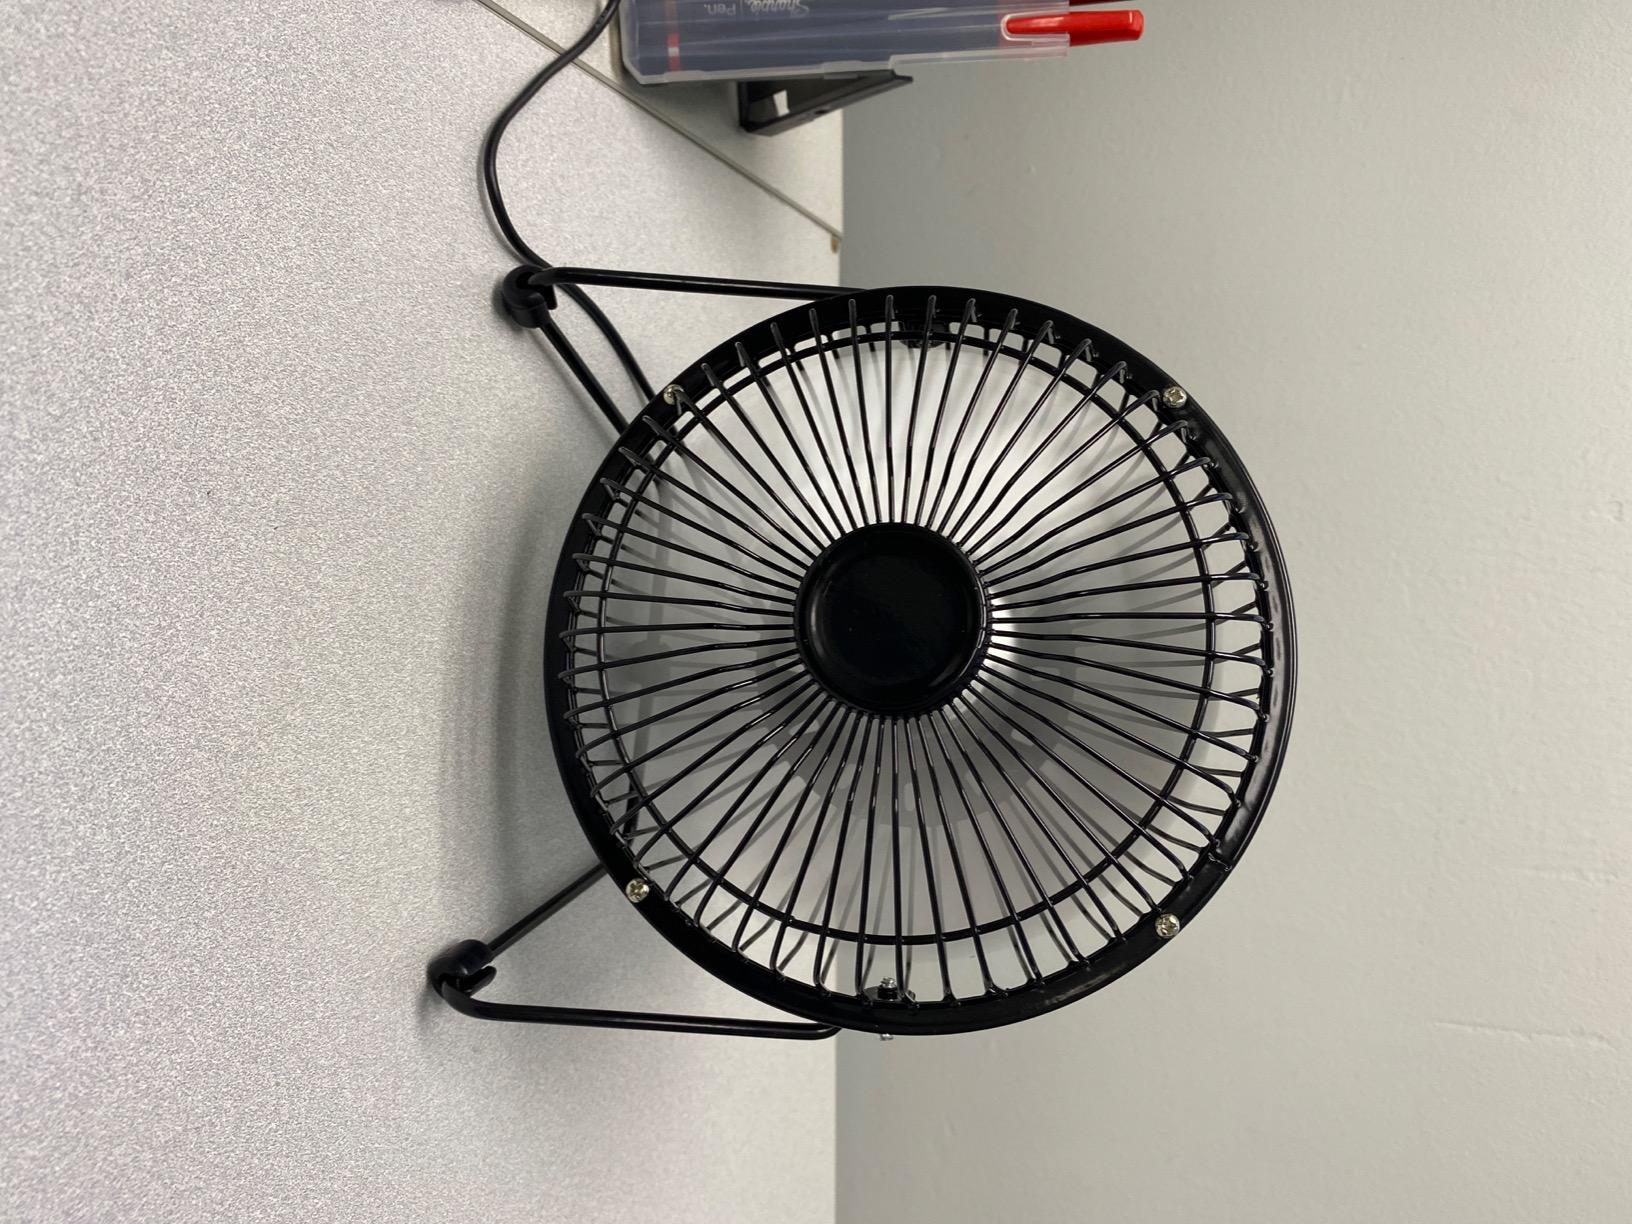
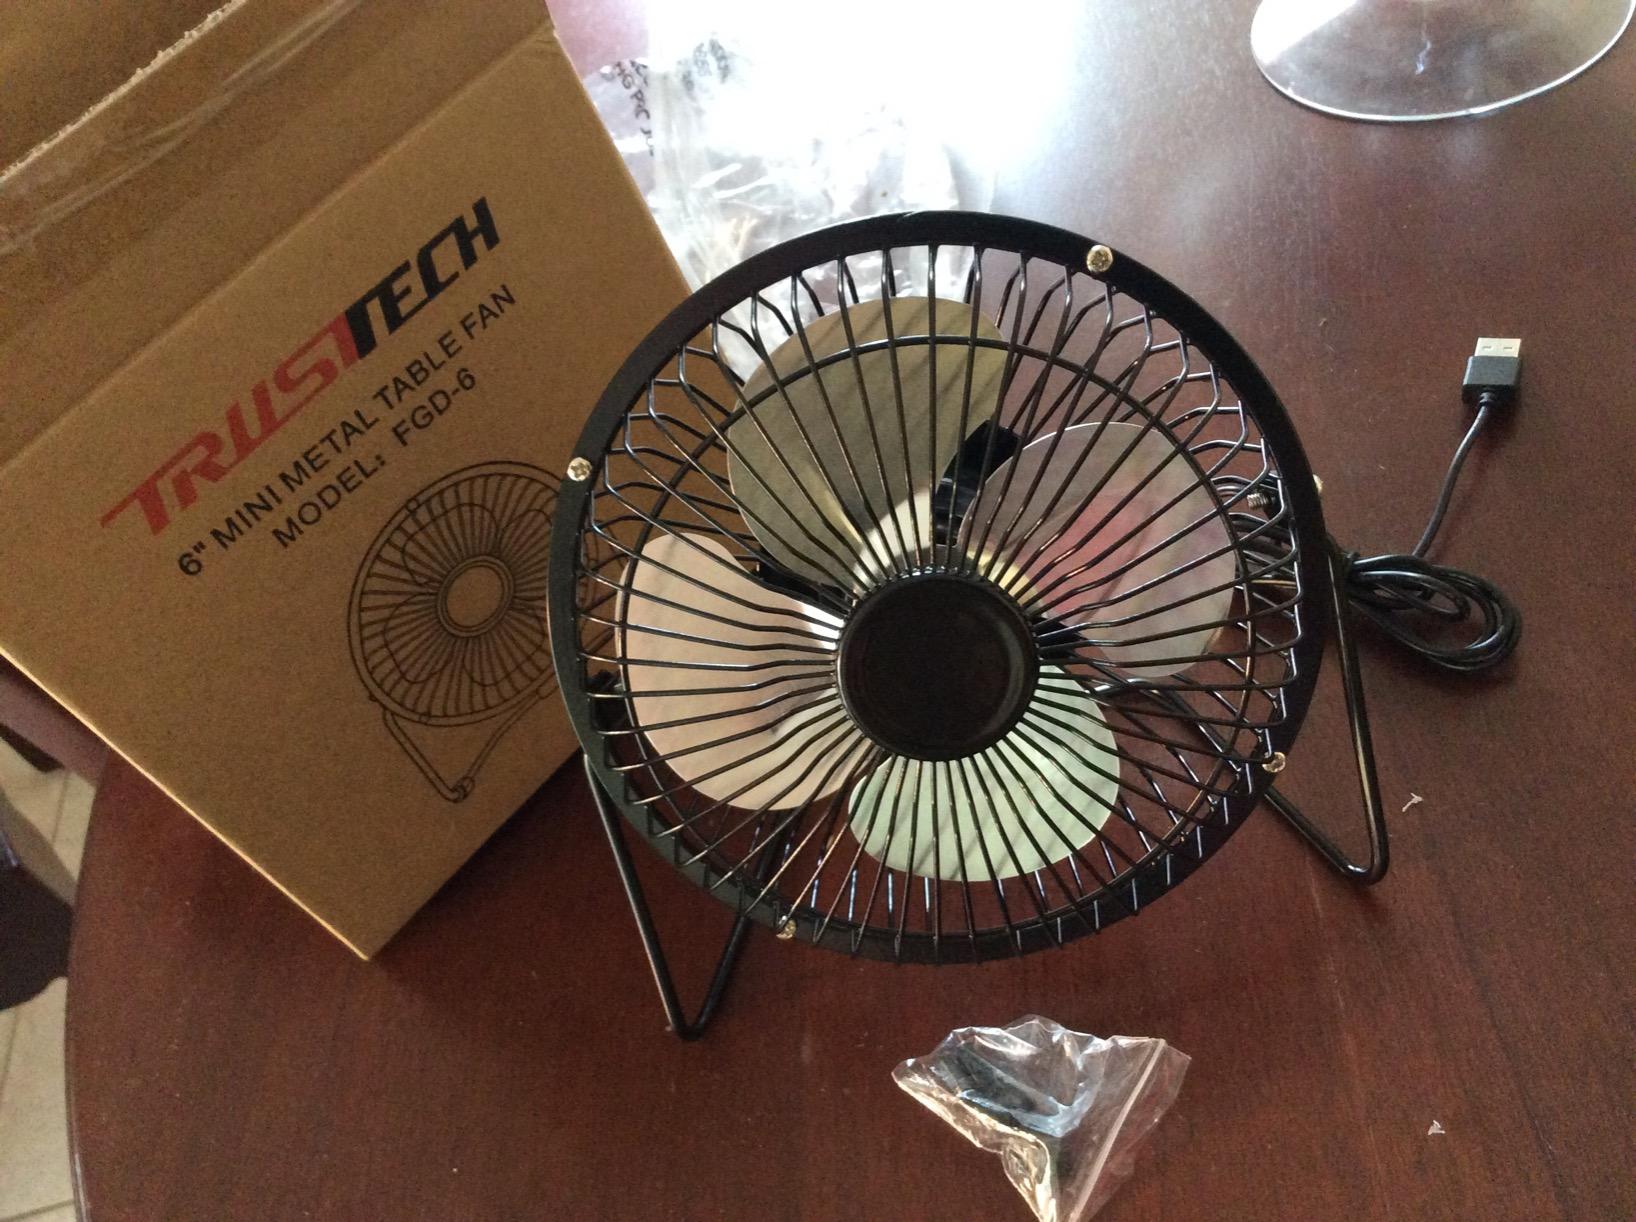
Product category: fan
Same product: yes